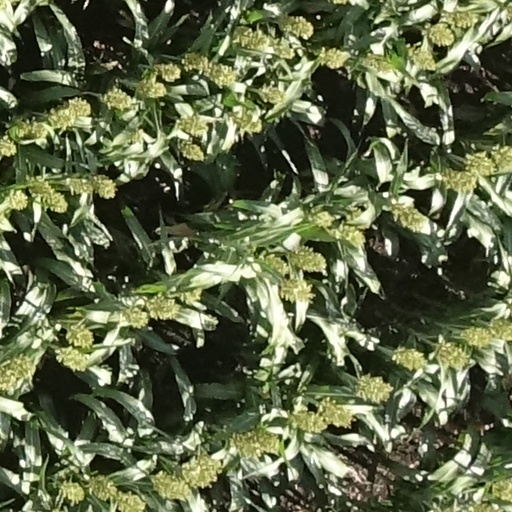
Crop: sorghum